Caltrain

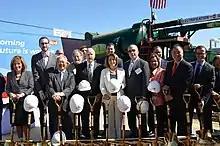
Groundbreaking for electrification project, July 21, 2017

Advocates for the increased tax cited its potential benefits to alleviate congestion along U.S. Route 101, which Carl Guardino quipped "has become so congested that we've changed its name to the '101 Parking Lot'." Detractors pointed to Caltrain's bureaucracy and stated fares should be increased to improve services instead. A poll of 1,200 voters in early May indicated support was strong enough to pass the sales tax increase, if the tax would result in expanding ridership capacity. The poll was sponsored by the Silicon Valley Leadership Group (SVLG), headed by Guardino, which predicted that daily ridership could rise to 250,000 with the improvements in service funded by the dedicated sales tax increase. Potential capital projects which could use the dedicated funding include additional electric multiple units (making electric trains 8-EMU consists, rather than 6-EMU), extended boarding platforms, and the proposed Downtown Rail Extension (now known as The Portal) to the Salesforce Transit Center. A dedicated tax was proposed in 2011, contemporaneously with the prior budget crisis, but polls at the time indicated insufficient support. After SVLG's May 2017 poll indicated strong support, they petitioned Hill to act.